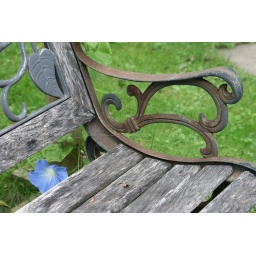
This beautiful bench is sitting in a friends backyard . A single blue morning glory was peeking through .